Byron R. Sherman House

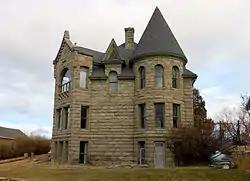
"The Castle"

The Byron R. Sherman House, also known as The Castle or The Castle of White Sulphur Springs, is a site on the National Register of Historic Places located in White Sulphur Springs, Montana, United States. It was added to the Register on September 15, 1977. The property includes a carriage house.